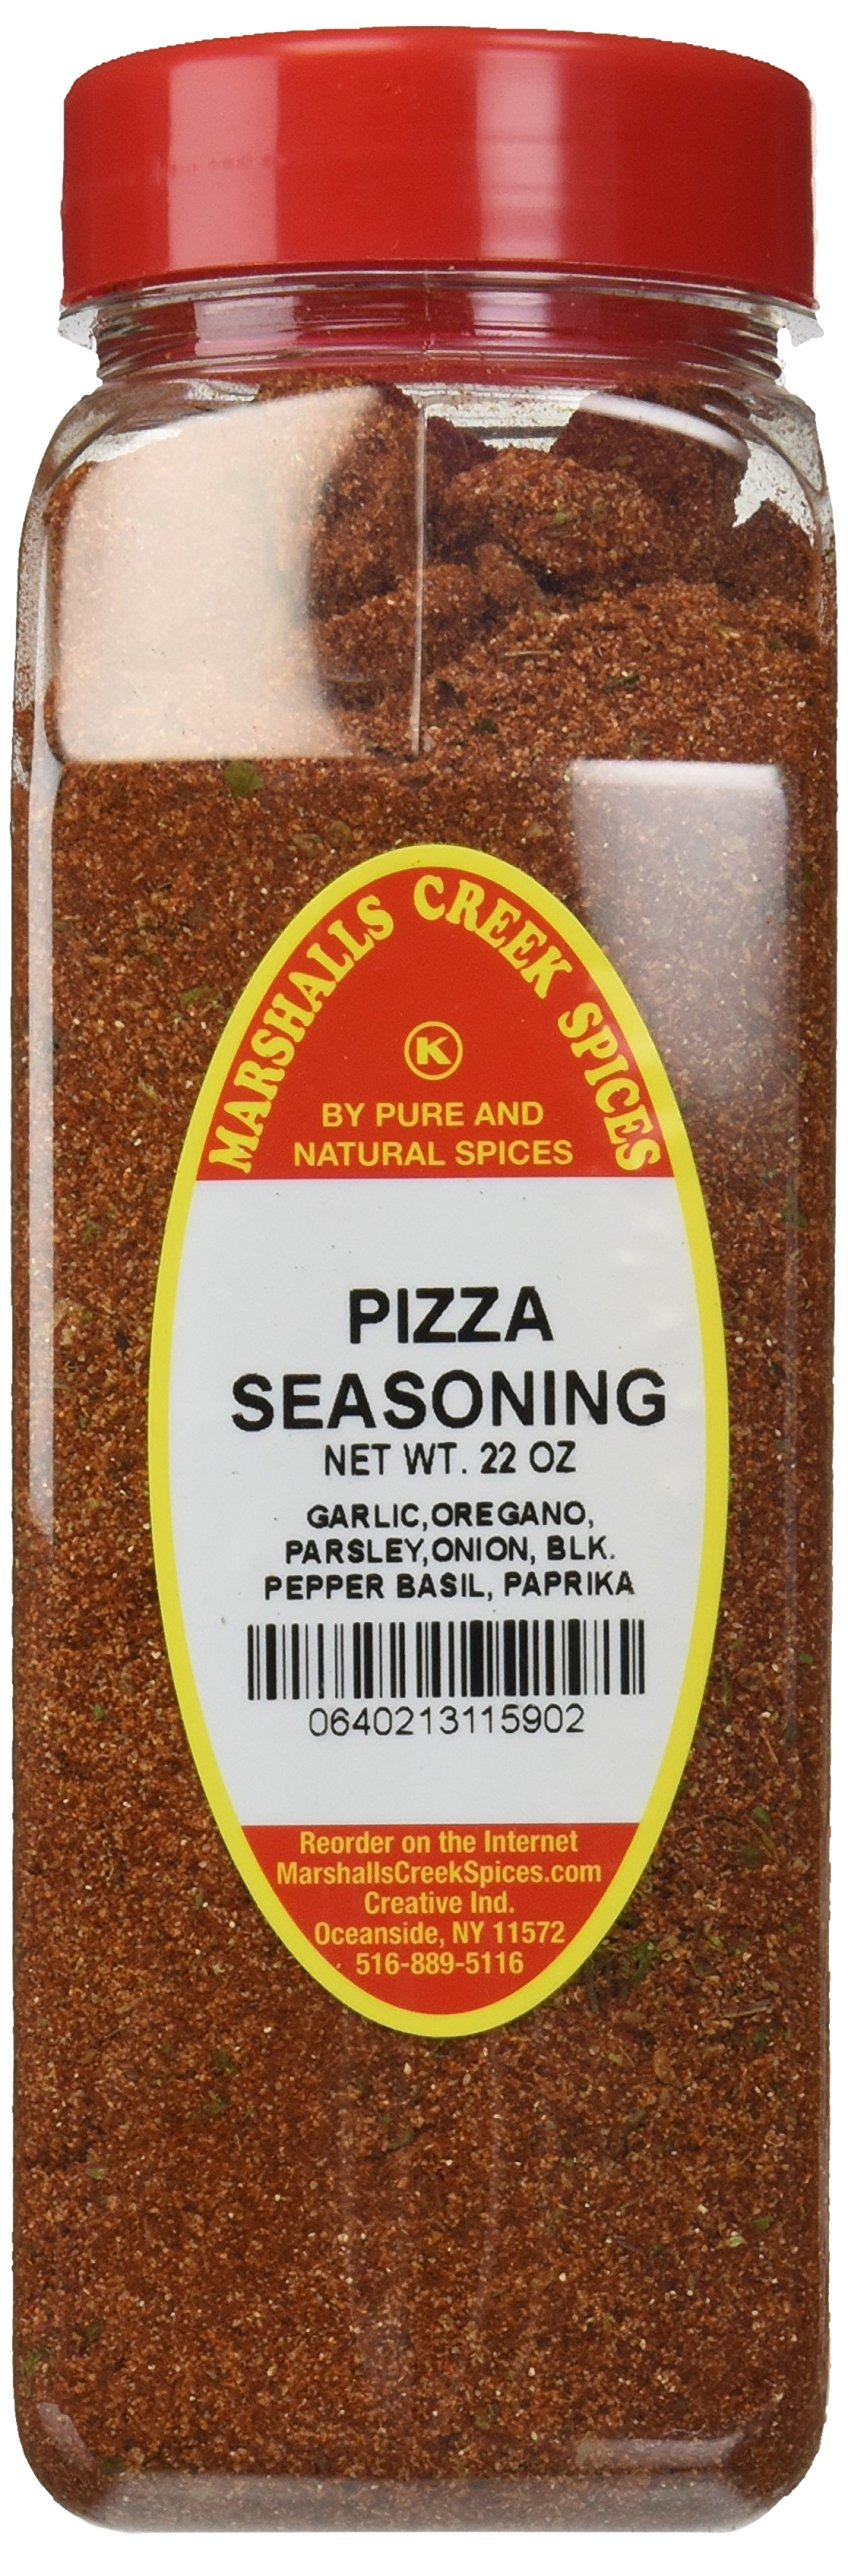
Item Name: Marshall’s Creek Spices XL Size Marshall’s Creek Spices Pizza No Salt Seasoning, 22 Ounce, 22 Ounce
Bullet Point 1: The product donot have Fillers
Bullet Point 2: The package length of the product is 6 inches
Bullet Point 3: The package width of the product is 5 inches
Bullet Point 4: The package height of the product is 4 inches
Value: 22.0
Unit: ounce

Price: 11.98